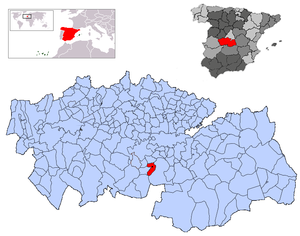
Pulgar est une commune d'Espagne de la province de Tolède dans la communauté autonome de Castille-La Manche.